Arthur Cutts Willard

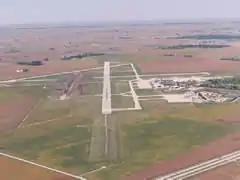
Willard Airport

On October 26, 1945, the University of Illinois Willard Airport was named in his honor.